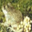
Label: frog